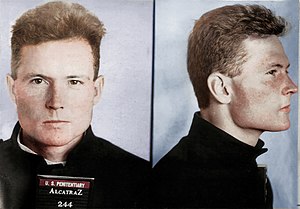
Alcatraz Federal Penitentiary / Historie
Henri Young, der blev anklaget for mordet på en medfange i 1941. Det blev Alcatraz, der fik skylden
Alcatraz Federal Penitentiary eller United States Penitentiary, Alcatraz Island, ofte blot kaldet Alcatraz, var et føderalt fængsel af højeste sikkerhedsklasse på Alcatraz Island, to kilometer ud for kysten ved San Francisco i Californien i USA. Fængslet blev drevet fra 1934 til 1963.